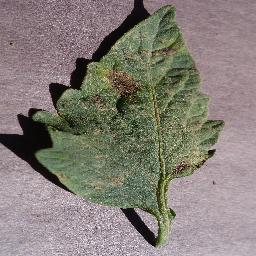
Label: Tomato___Early_blight